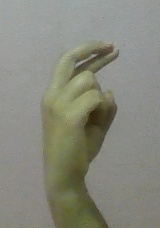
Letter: zay